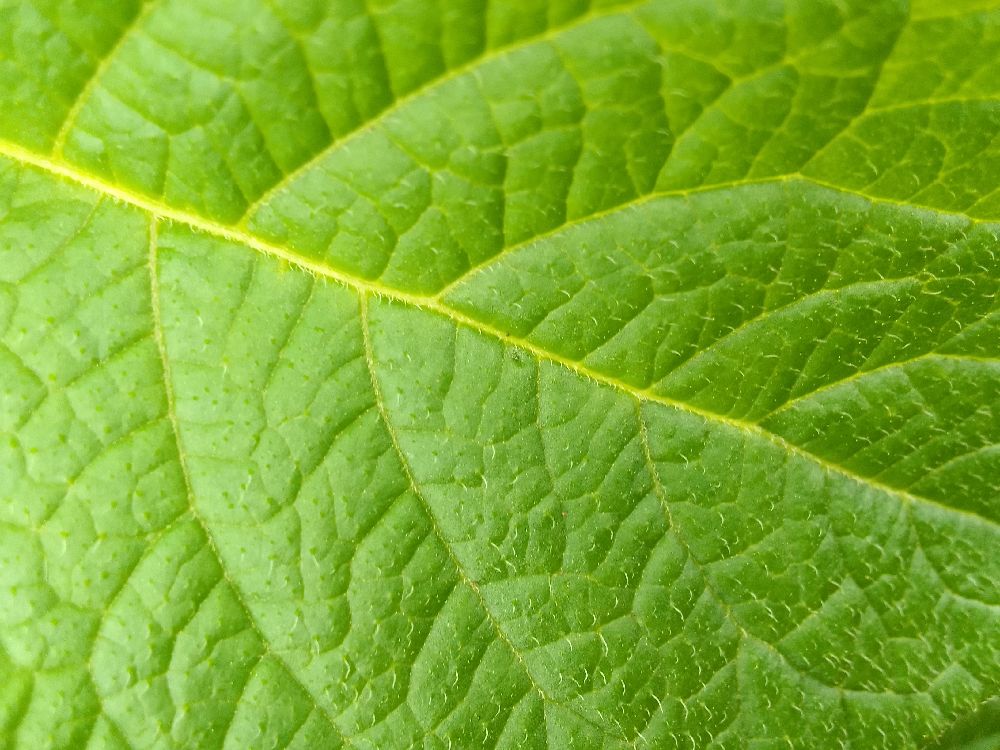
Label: Healthy